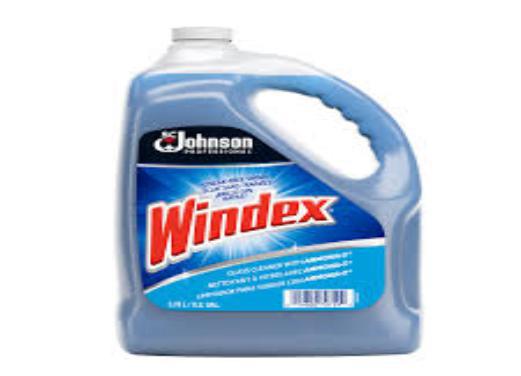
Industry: Necessities